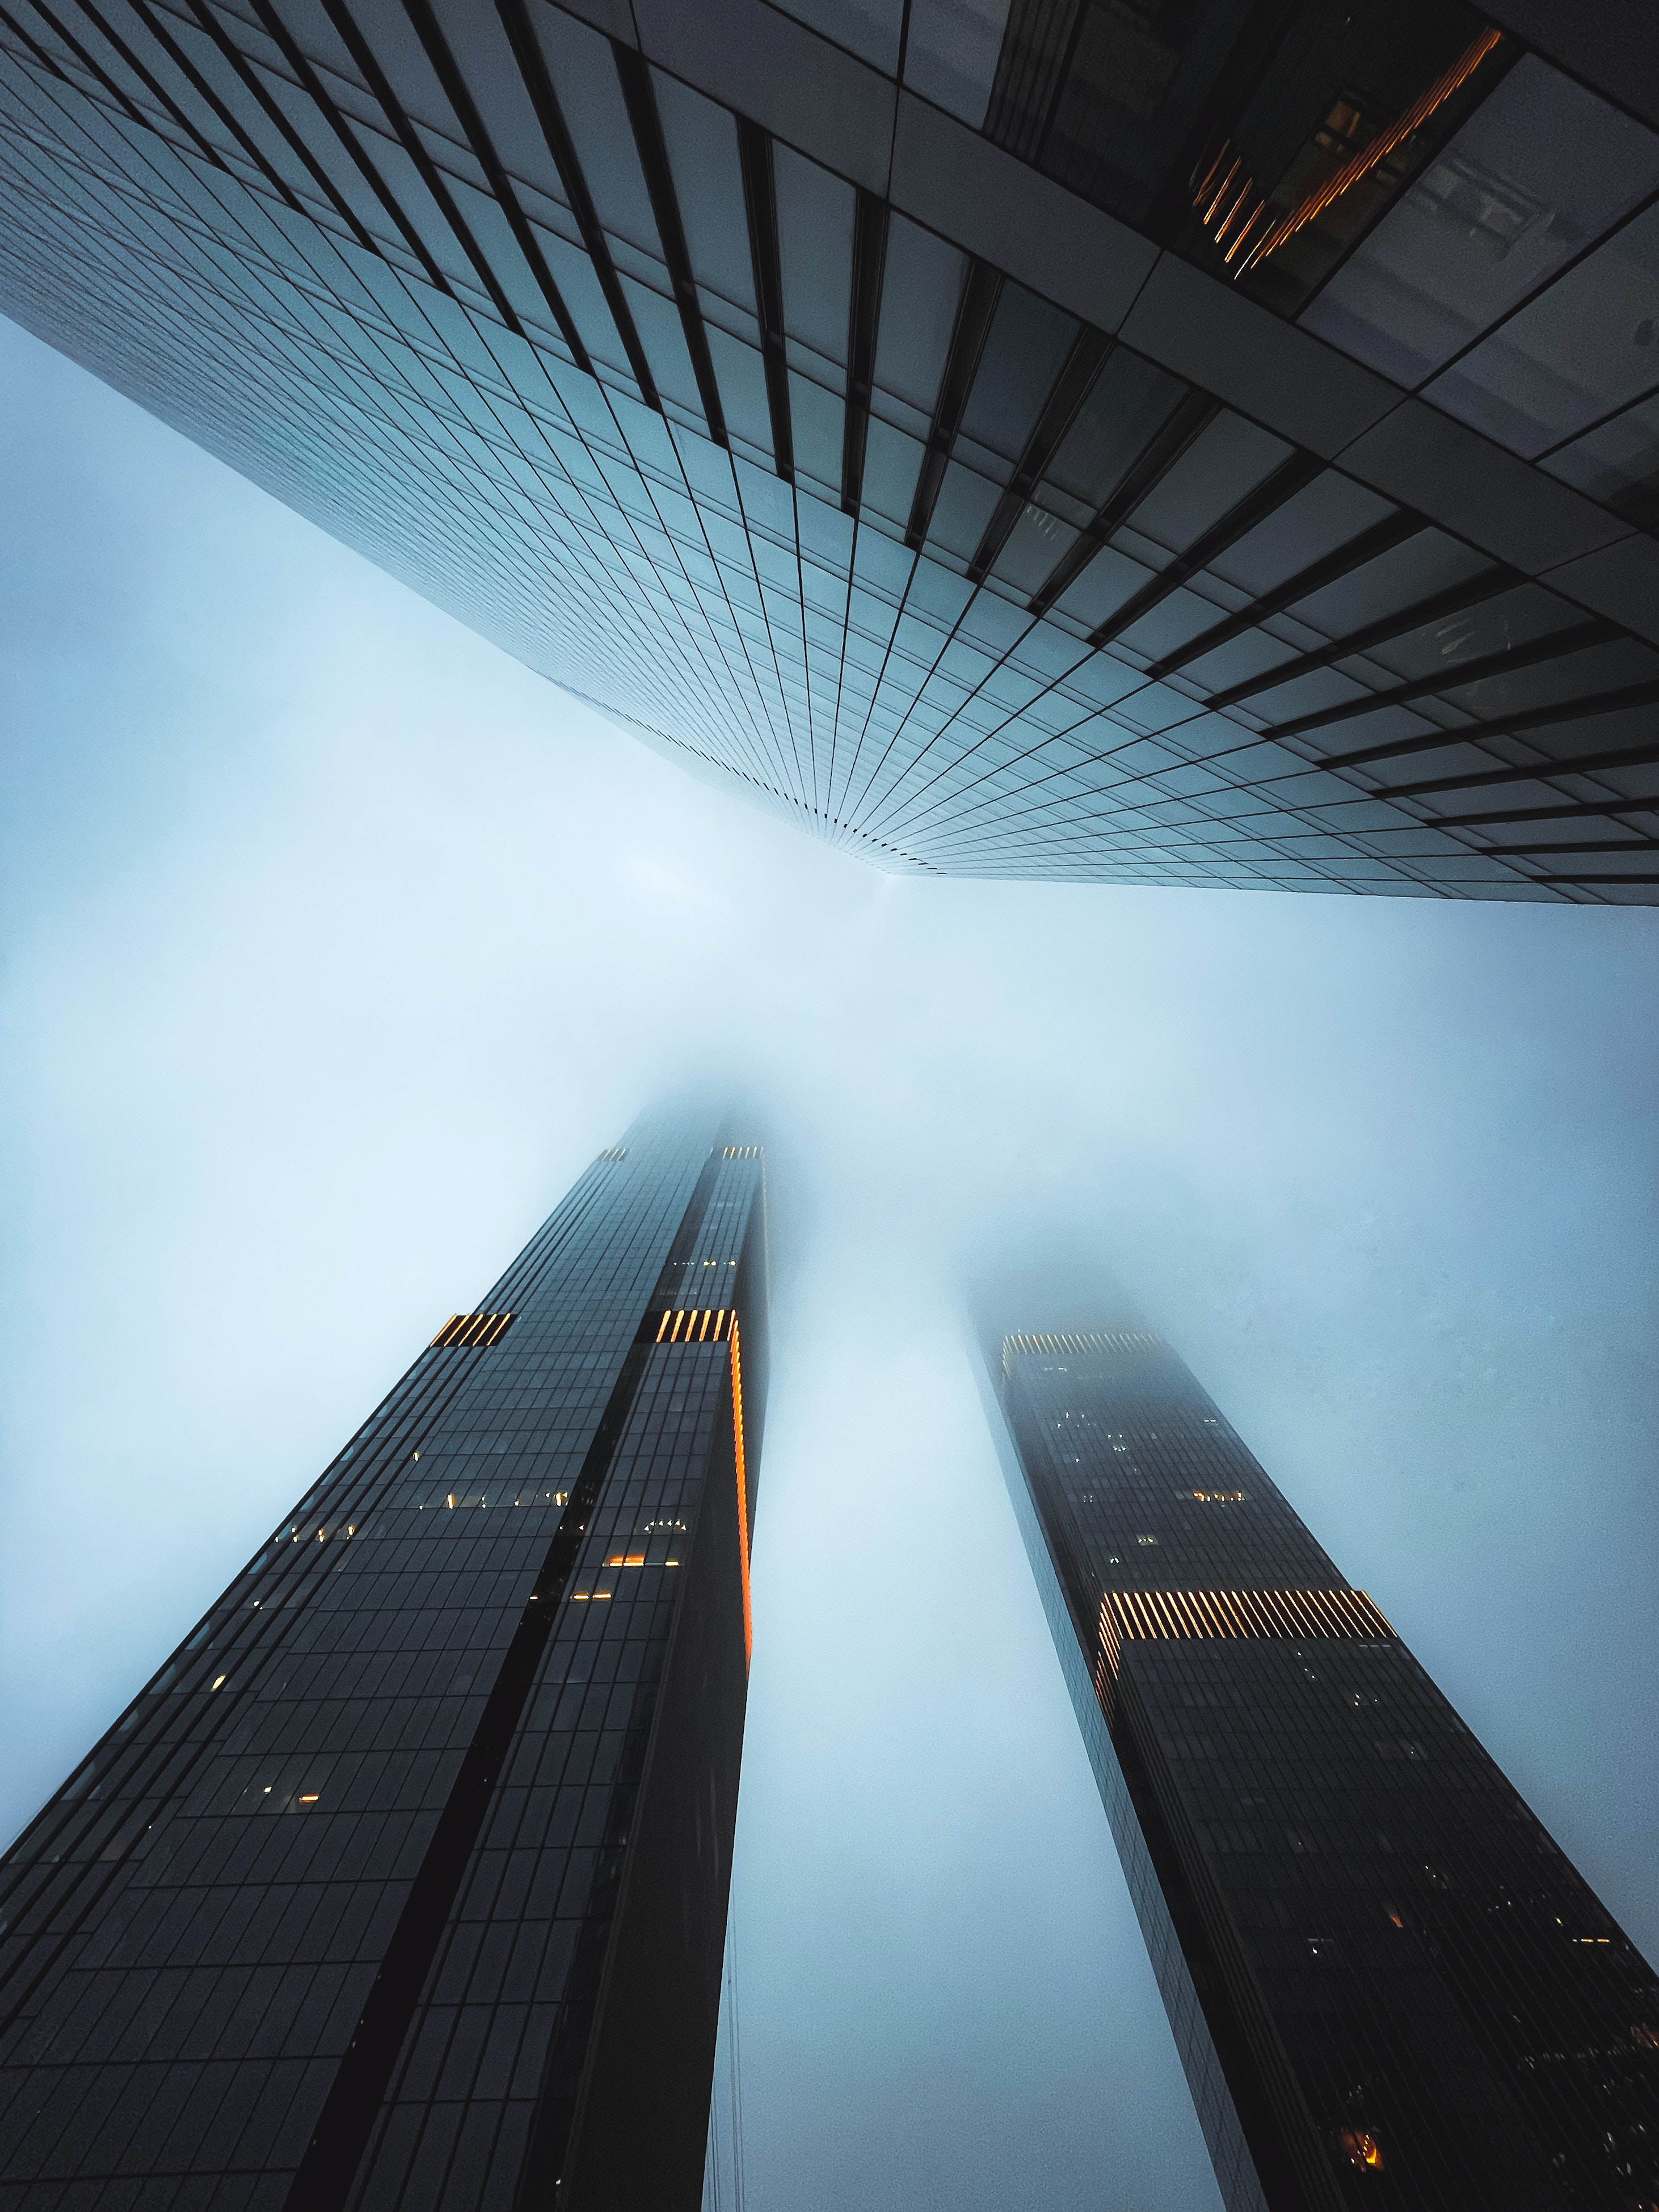
city, building, skyscraper, sky, light, black, tower, tower block, line, condominium, facade, metropolitan area, Tints and shades, symmetry, cityscape, commercial building, metropolis, tree, mixed use, reflection, electric blue, headquarters, urban design, engineering, glass, composite material, rectangle, downtown, night, corporate headquarters, pattern